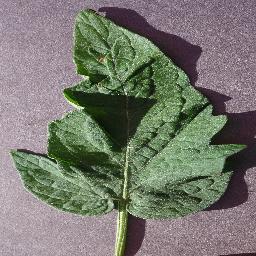
Label: Tomato___Target_Spot